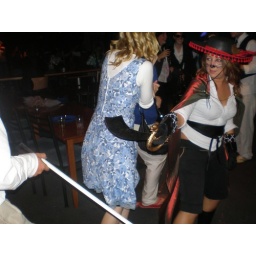
the cat and a mouse due by the bar